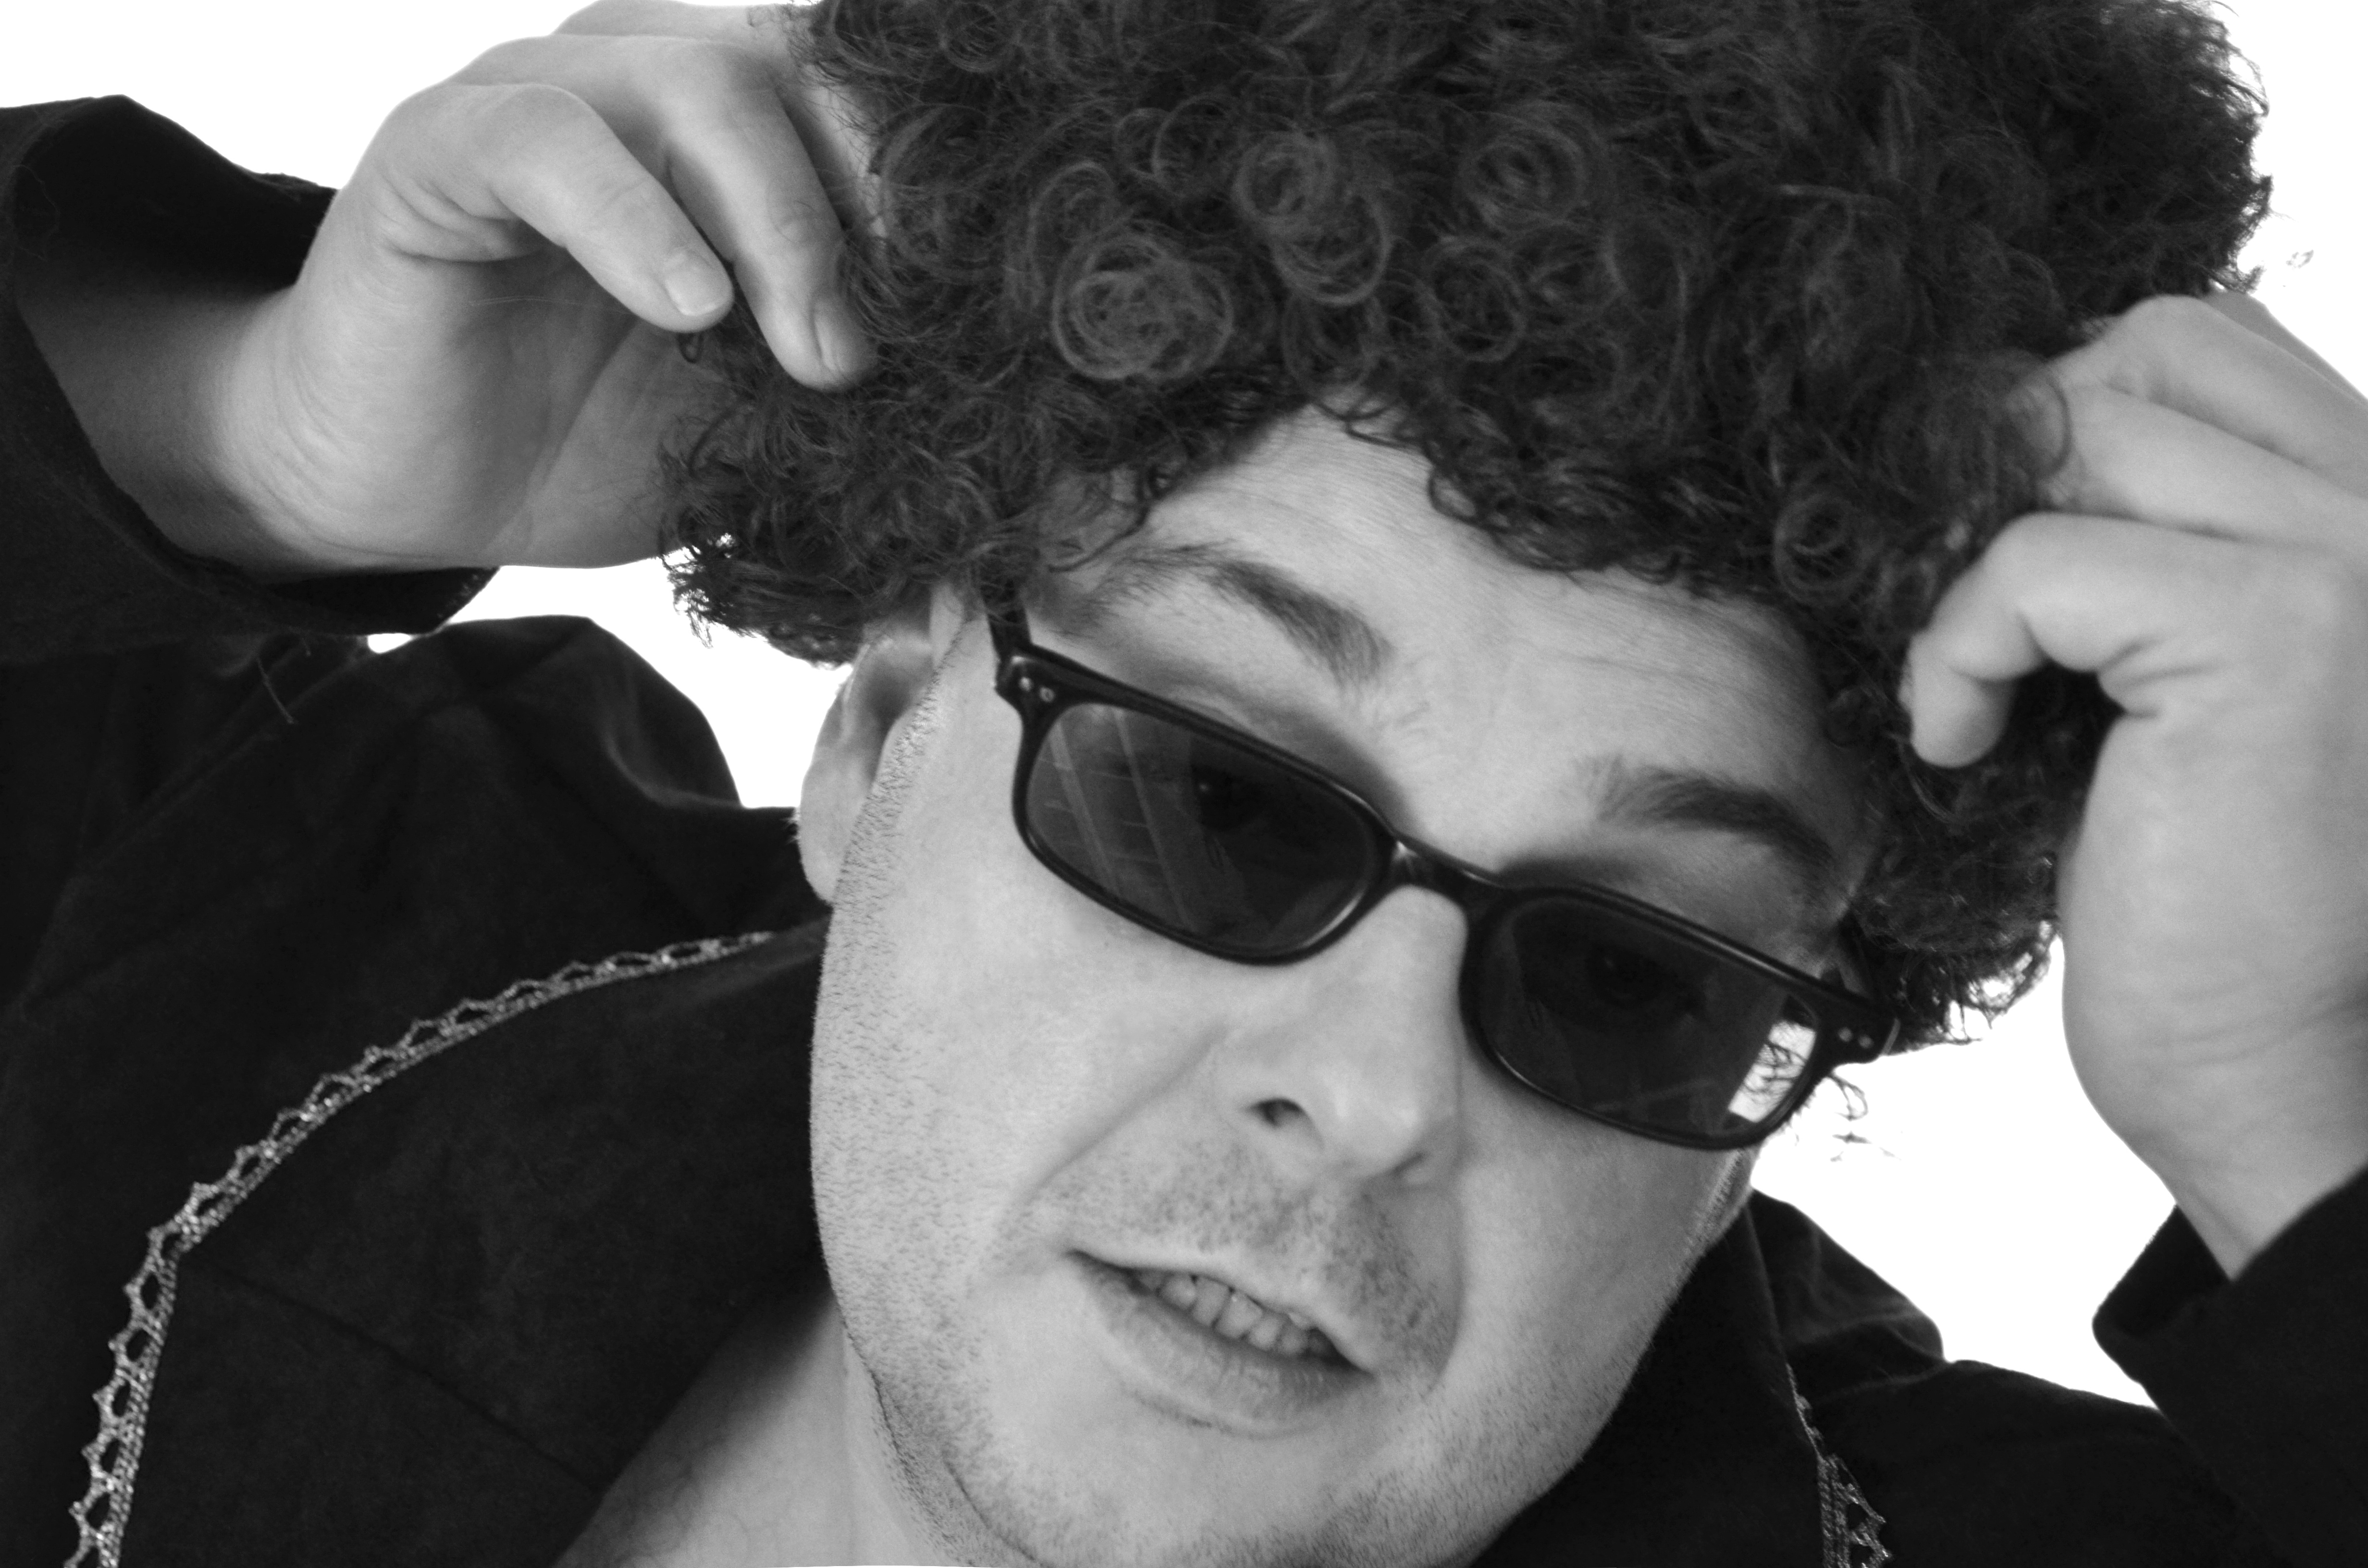
man, person, black and white, people, hair, white, photography, run, male, portrait, human, black, monochrome, close, hairstyle, face, nose, sunglasses, glasses, head, moustache, eyewear, wig, lure, error, mishap, photo shoot, askew, monochrome photography, in addition, put on, curls hairstyle, get it all, facial hair, vision care